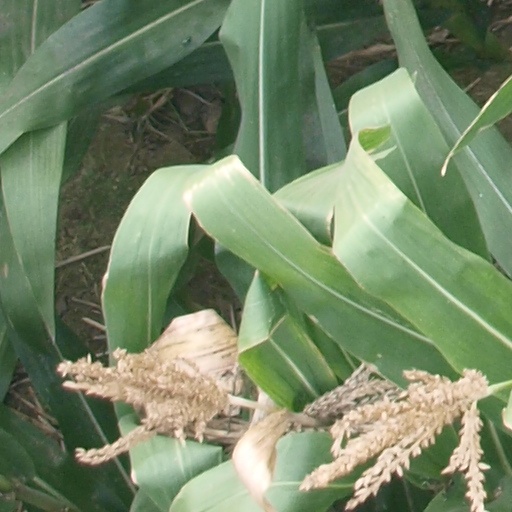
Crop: maize; corn